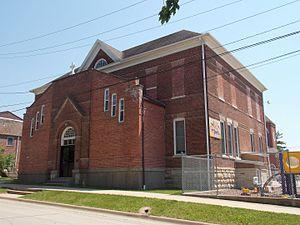
L'église Sainte-Marie est l'église paroissiale catholique de la ville de Guttenberg dans l'État de l'Iowa, aux États-Unis. Elle dépend de l'archidiocèse de Dubuque et elle est inscrite en 2004 au registre national des lieux historiques, ainsi que son presbytère, l'école paroissiale et le couvent.